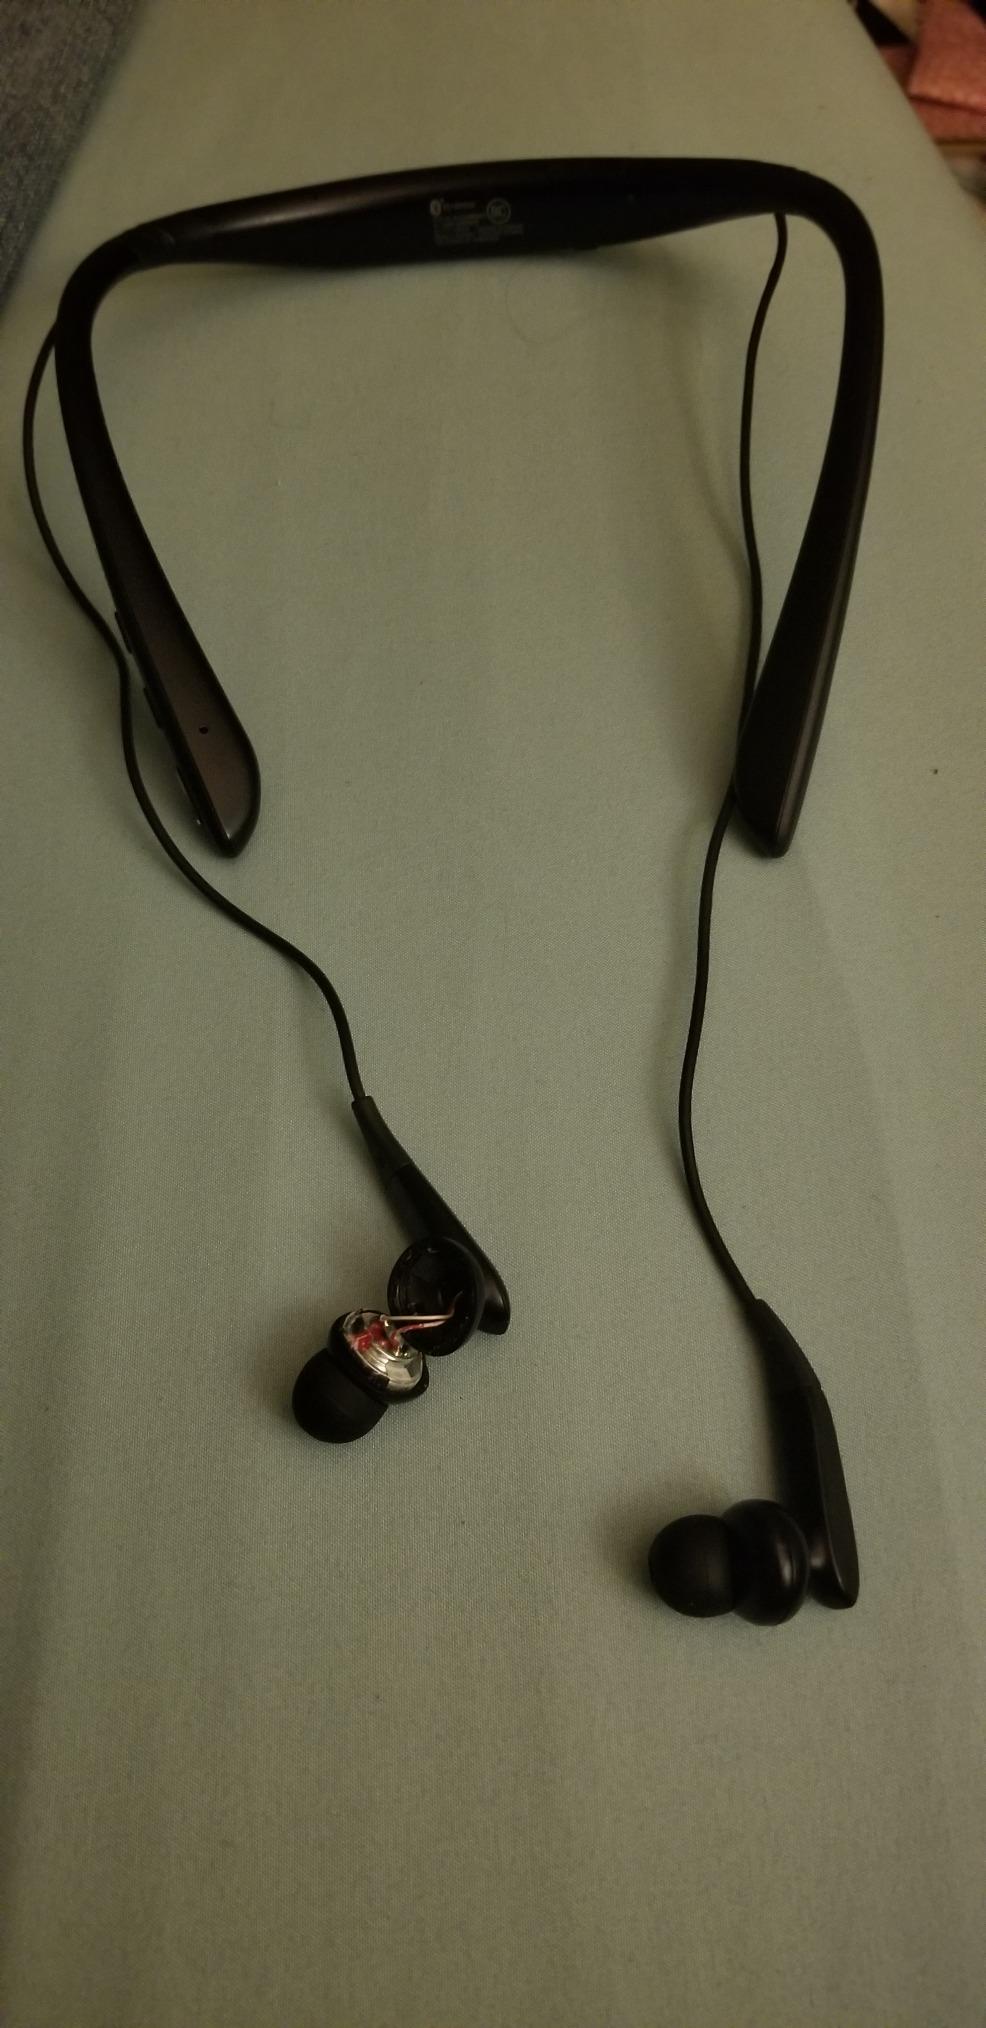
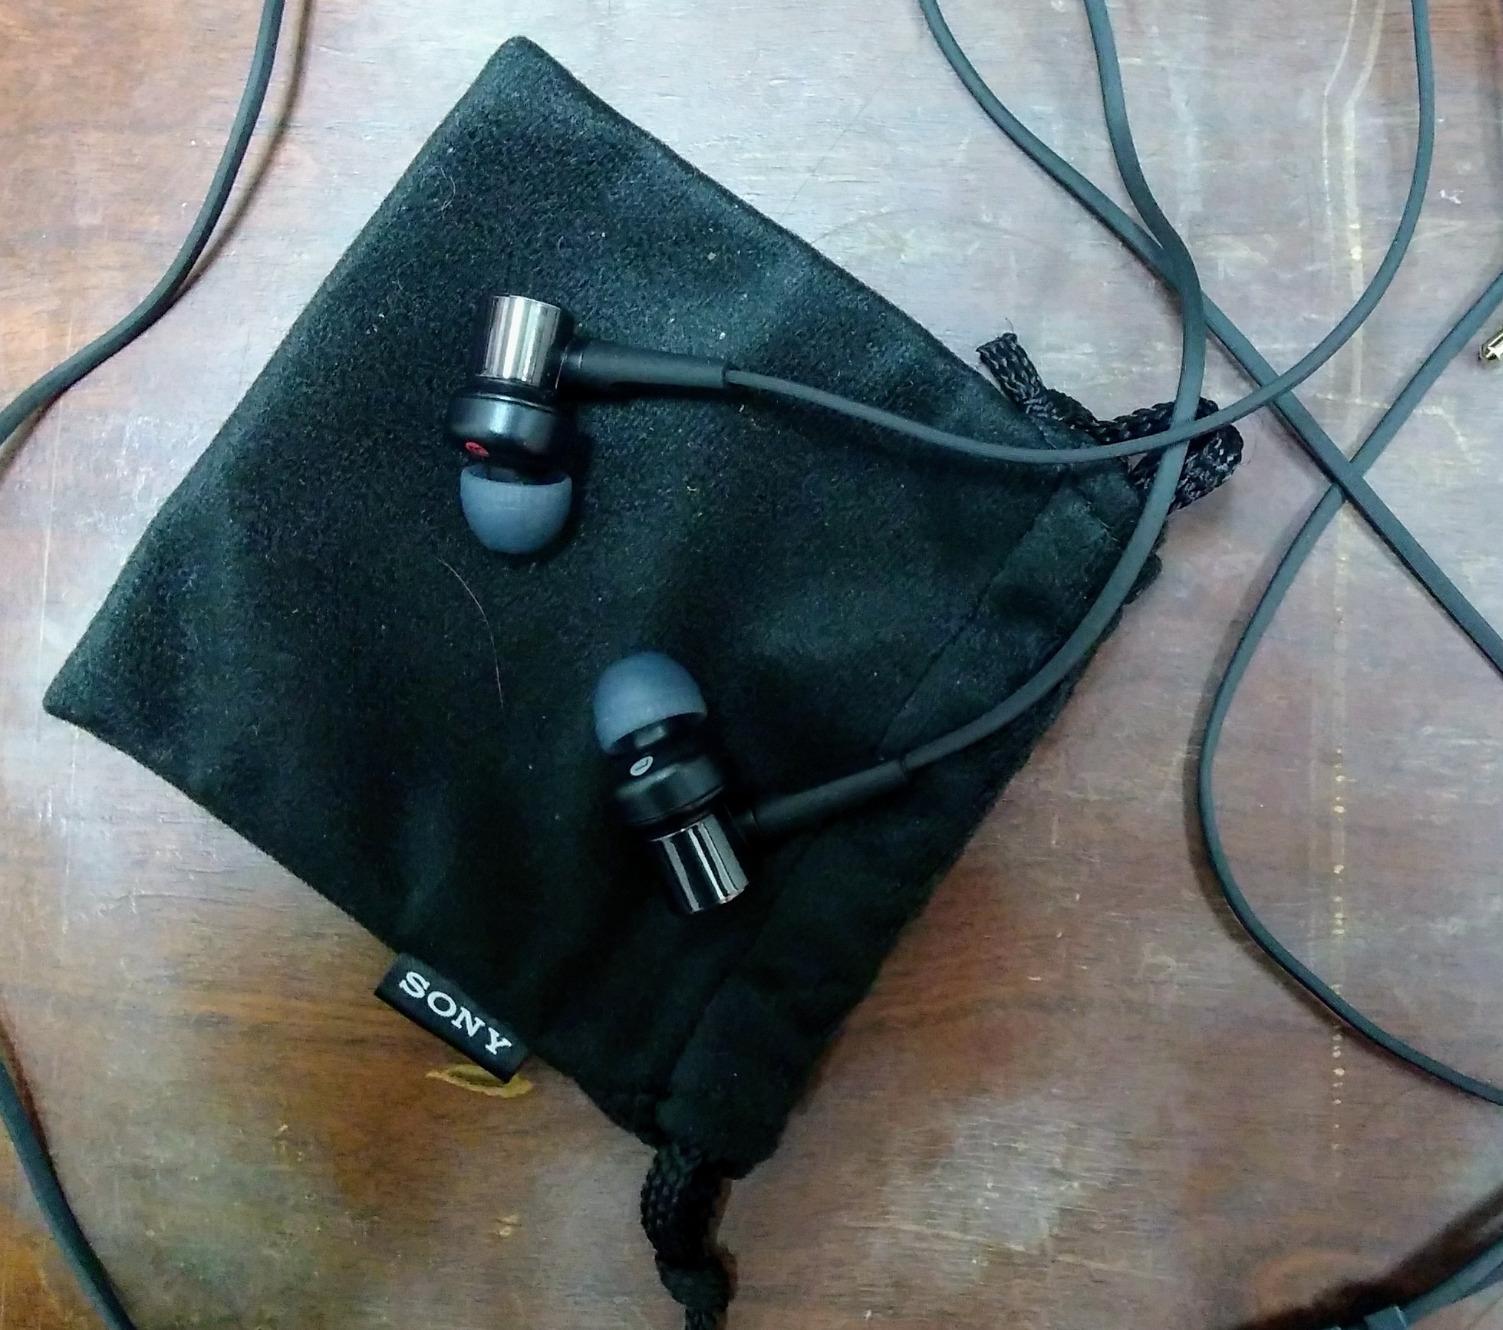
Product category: headphones
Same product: no